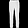
Label: Trouser